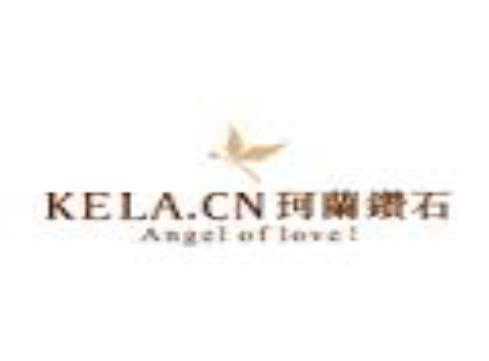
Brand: KELA
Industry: Clothes